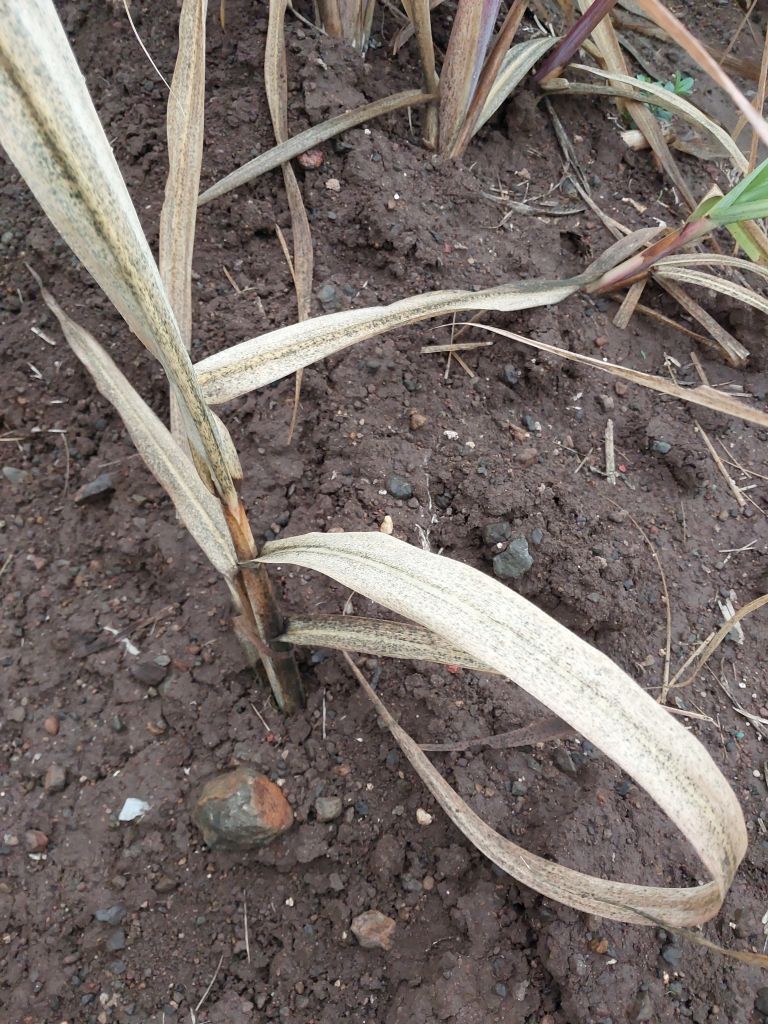
Label: Sett Rot